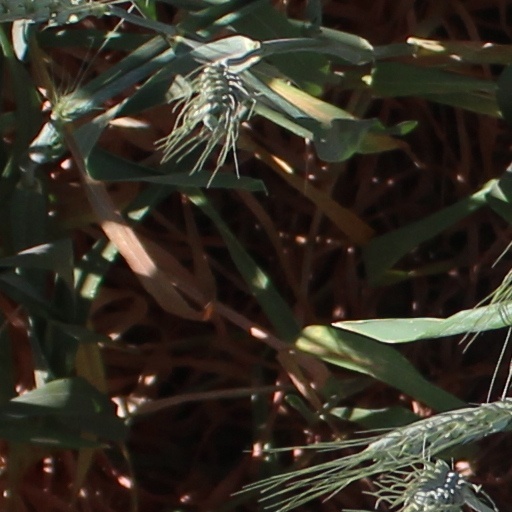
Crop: wheat